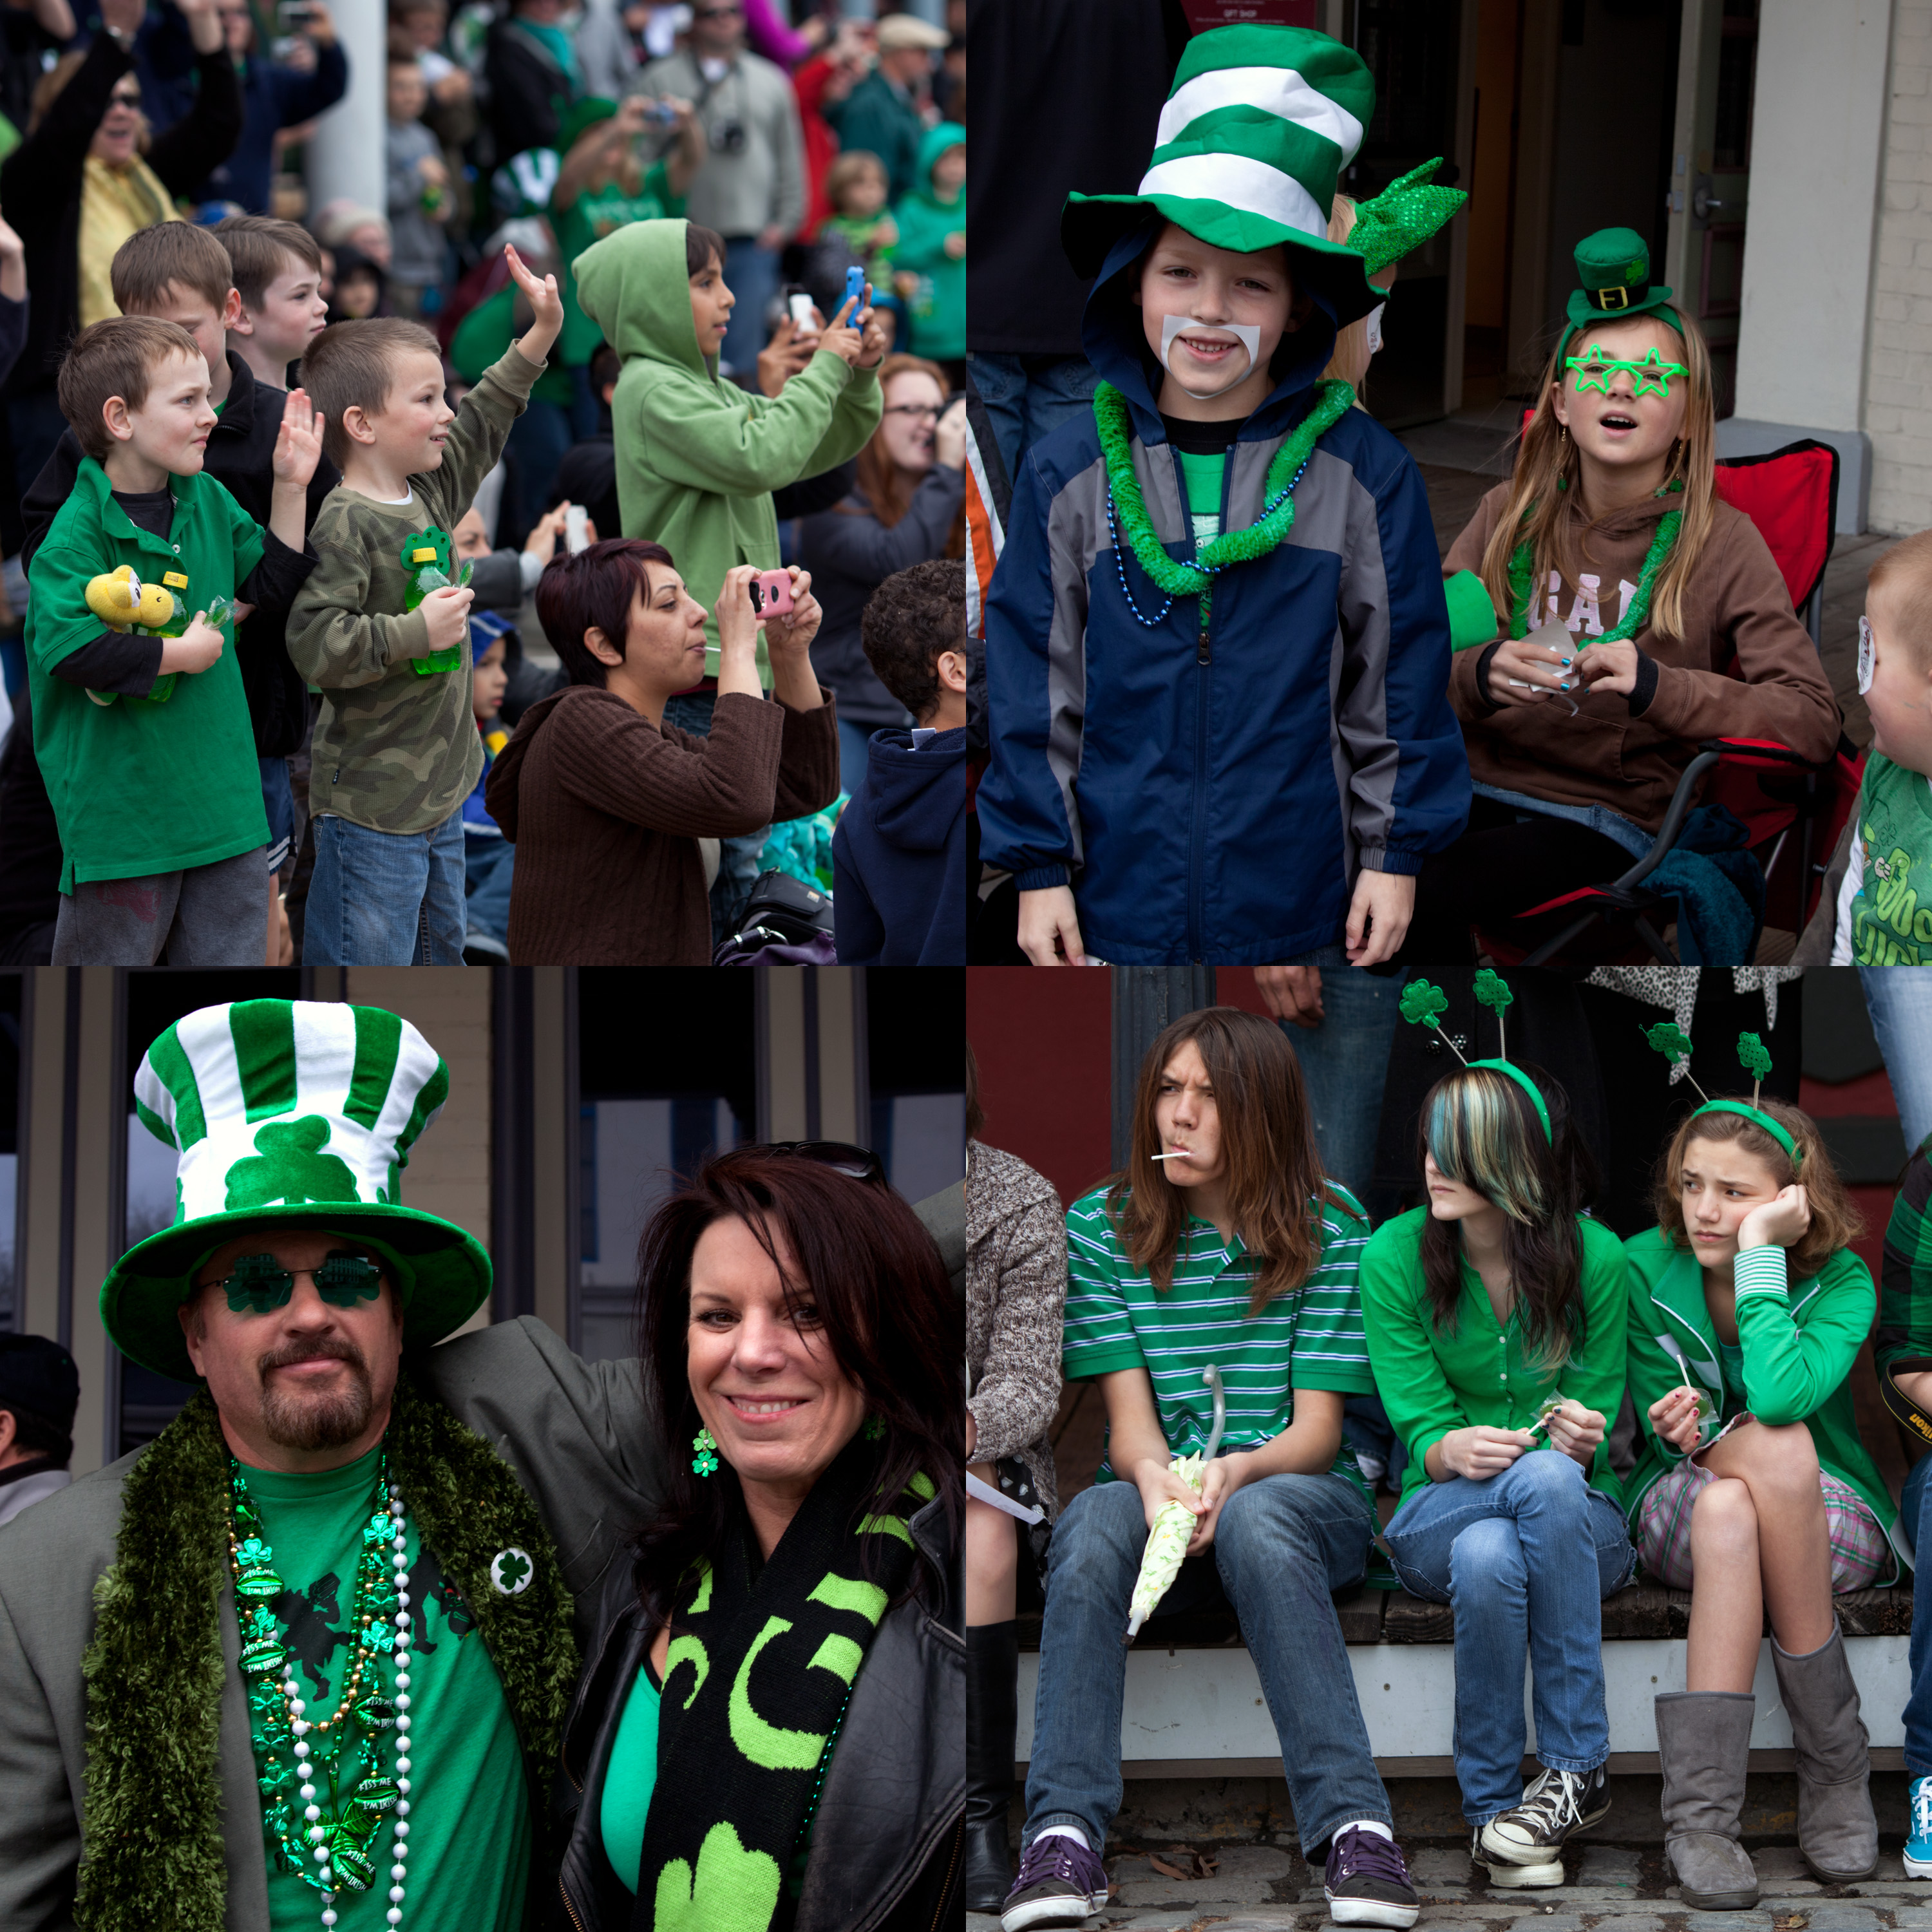
people, crowd, carnival, holiday, clothing, california, parade, festival, culture, event, irish, sacramento, celtic, march17, 17march, stpatricksday, saint patrick's day, social group